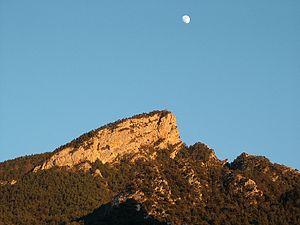
La Serra de Catllaràs est un site d'importance communautaire situé dans la province de Barcelone, Catalogne, Espagne. Il est situé entre les villes de Guardiola de Berguedà i Ripoll, dans le catalan pré-Pyrénéen et couvre une superficie de 6 130,45 ha
La Nou de Berguedà est une commune de la comarque de Berguedà dans la province de Barcelone en Catalogne.